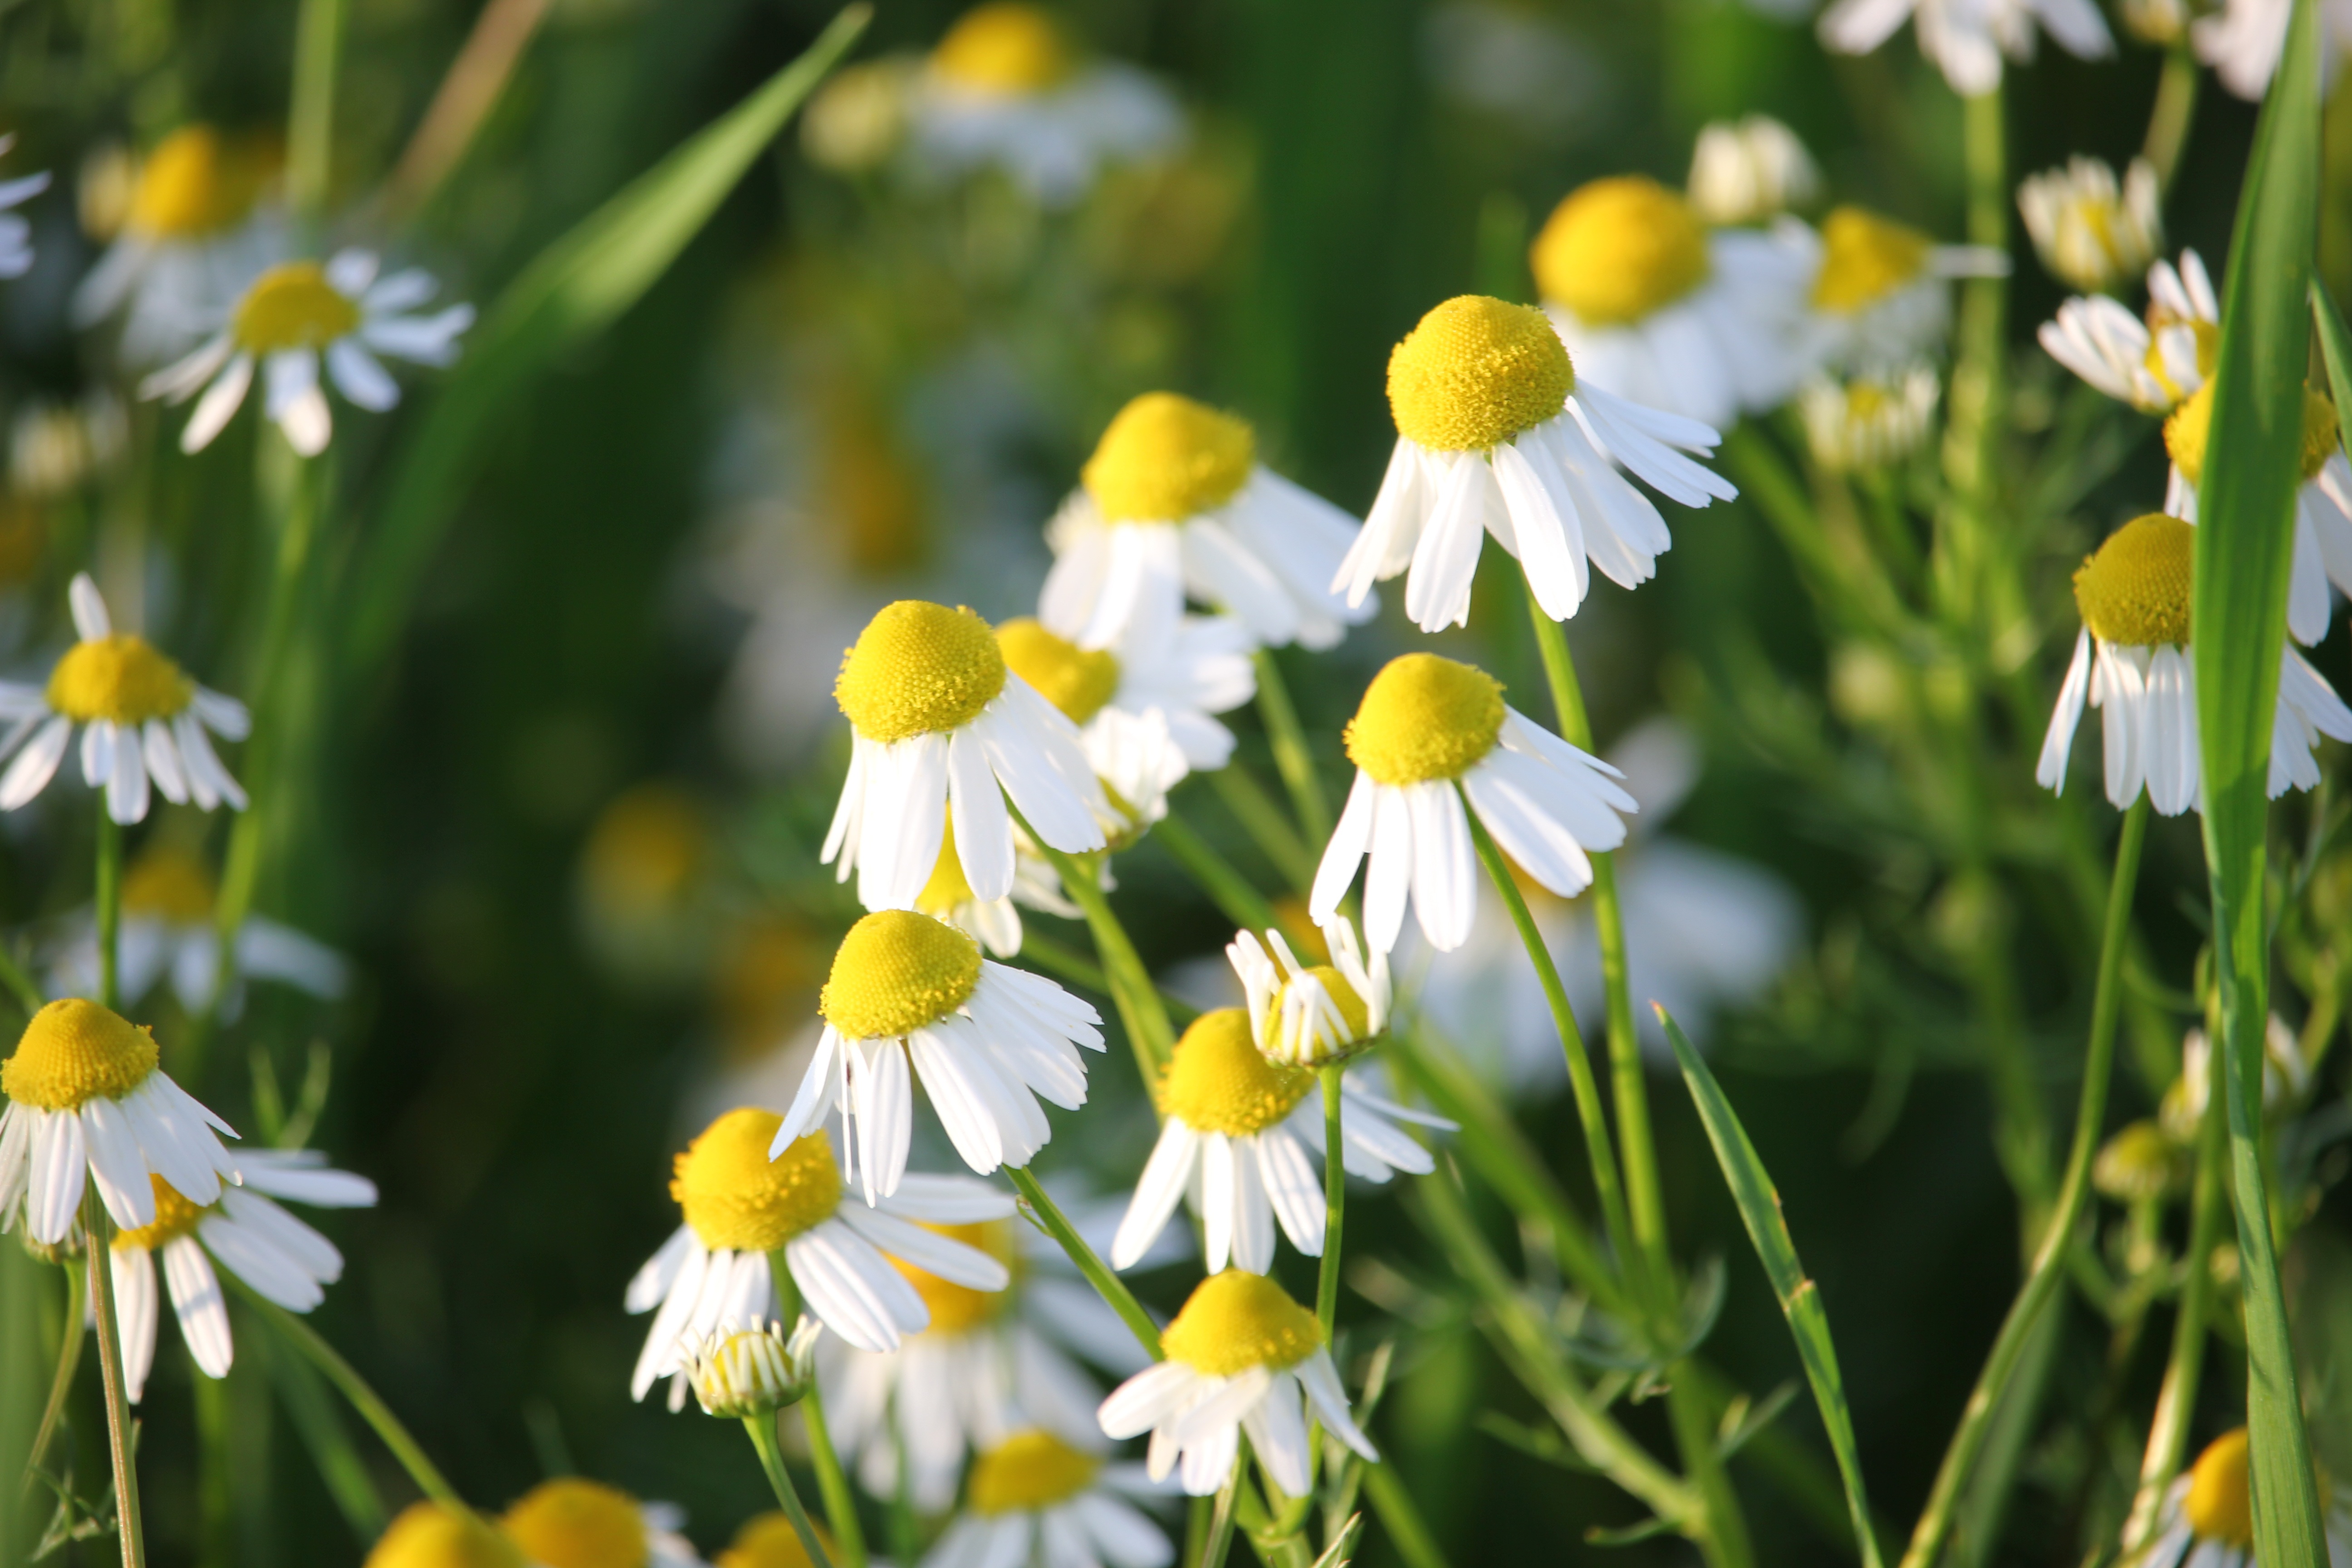
nature, grass, plant, field, meadow, prairie, flower, herb, botany, yellow, agriculture, flora, wildflower, narcissus, medical, macro photography, flowering plant, matricaria chamomilla, oxeye daisy, land plant, chamaemelum nobile